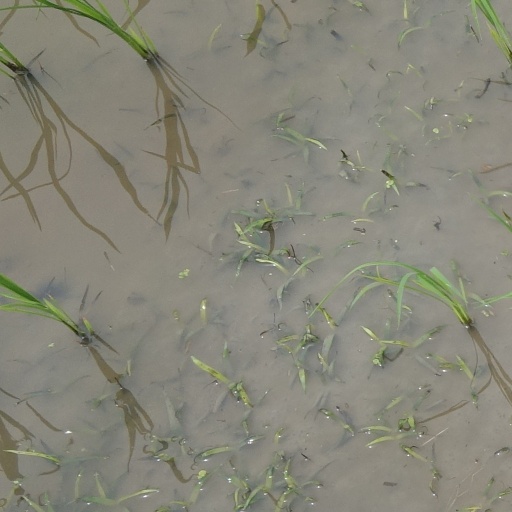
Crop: rice